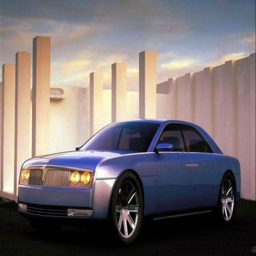
automotive class of the week